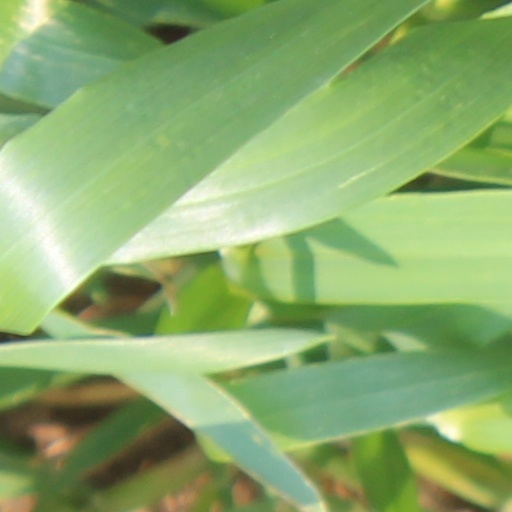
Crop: wheat